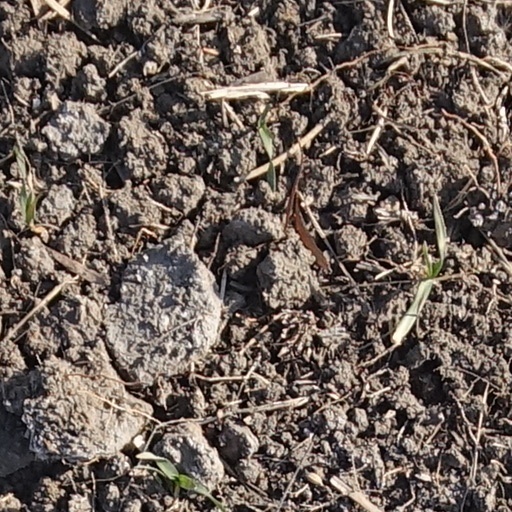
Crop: wheat